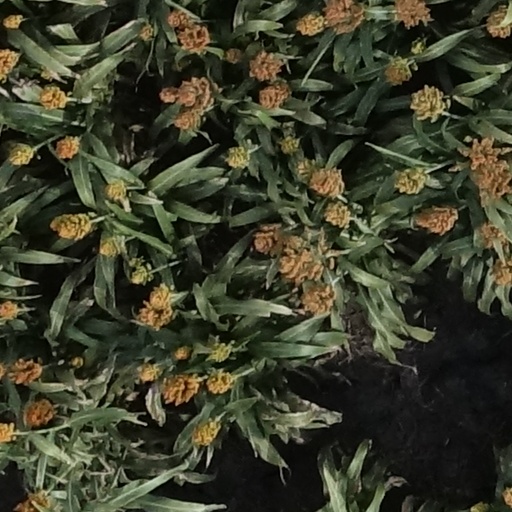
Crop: sorghum